Loehmann's

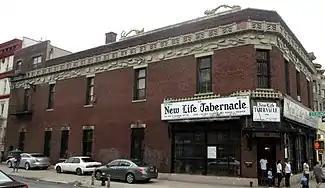
Frieda Loehmann's original store was located in this building at 1476 Bedford Avenue in the Crown Heights neighborhood of Brooklyn, New York City. It is now a gospel church.

In 1921, Frieda Loehmann, a former department store buyer, and her son Charles, opened the first Loehmann's store in a former automobile showroom on the northwest corner of Bedford Avenue and Sterling Place in Brooklyn, New York. She bought seasonal overstocks from top New York designers and sold them at bargain prices. Frieda refused to expand into additional stores, but her son opened a second store, also called Loehmann's, on Fordham Road in the Bronx in 1930, using the same sales strategy. Frieda continued to run the original store, buying the building and moving into living quarters above it.